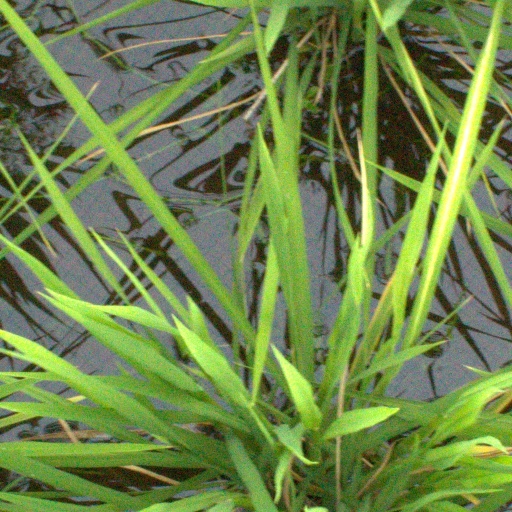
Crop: rice